Darryl Strawberry

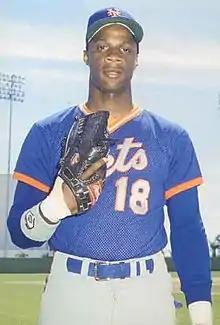
Strawberry in 1986

In 1987, Strawberry hit 39 home runs and stole 36 bases, joining the exclusive 30–30 club at the time becoming one of only 10 players in baseball history to accomplish the feat. (Teammate Howard Johnson [36 HR, 32 SB] also accomplished the feat; to this day, Strawberry and Johnson are the only teammates to have ever gone 30/30 in the same season.) In addition to that, he hit 32 doubles and drove in 104 runs. Despite this, the 1987 team, plagued by pitching injuries, missed the playoffs.